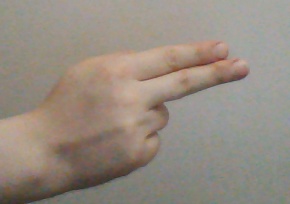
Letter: ain